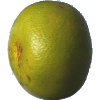
Label: Pomelo Sweetie 1